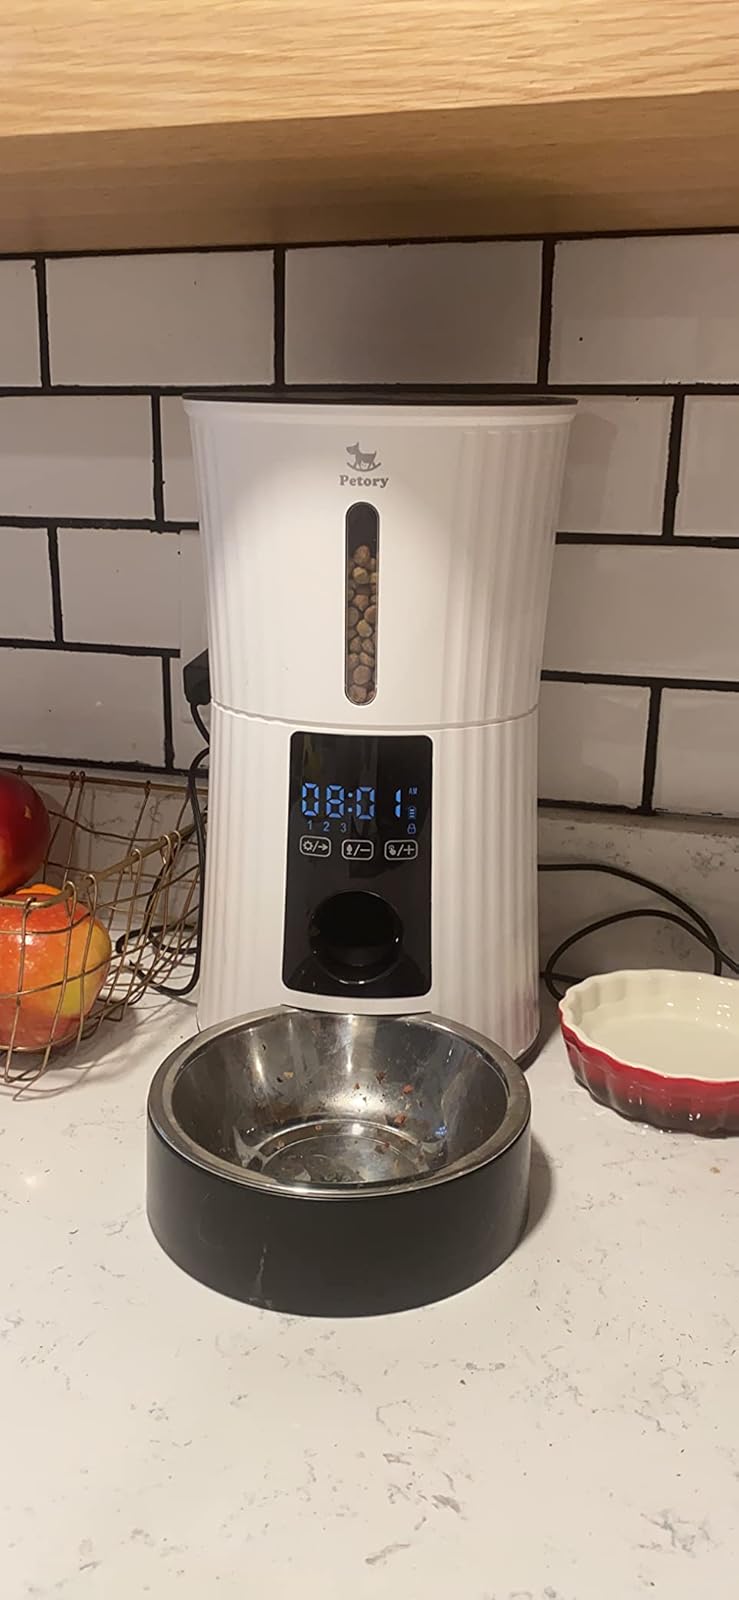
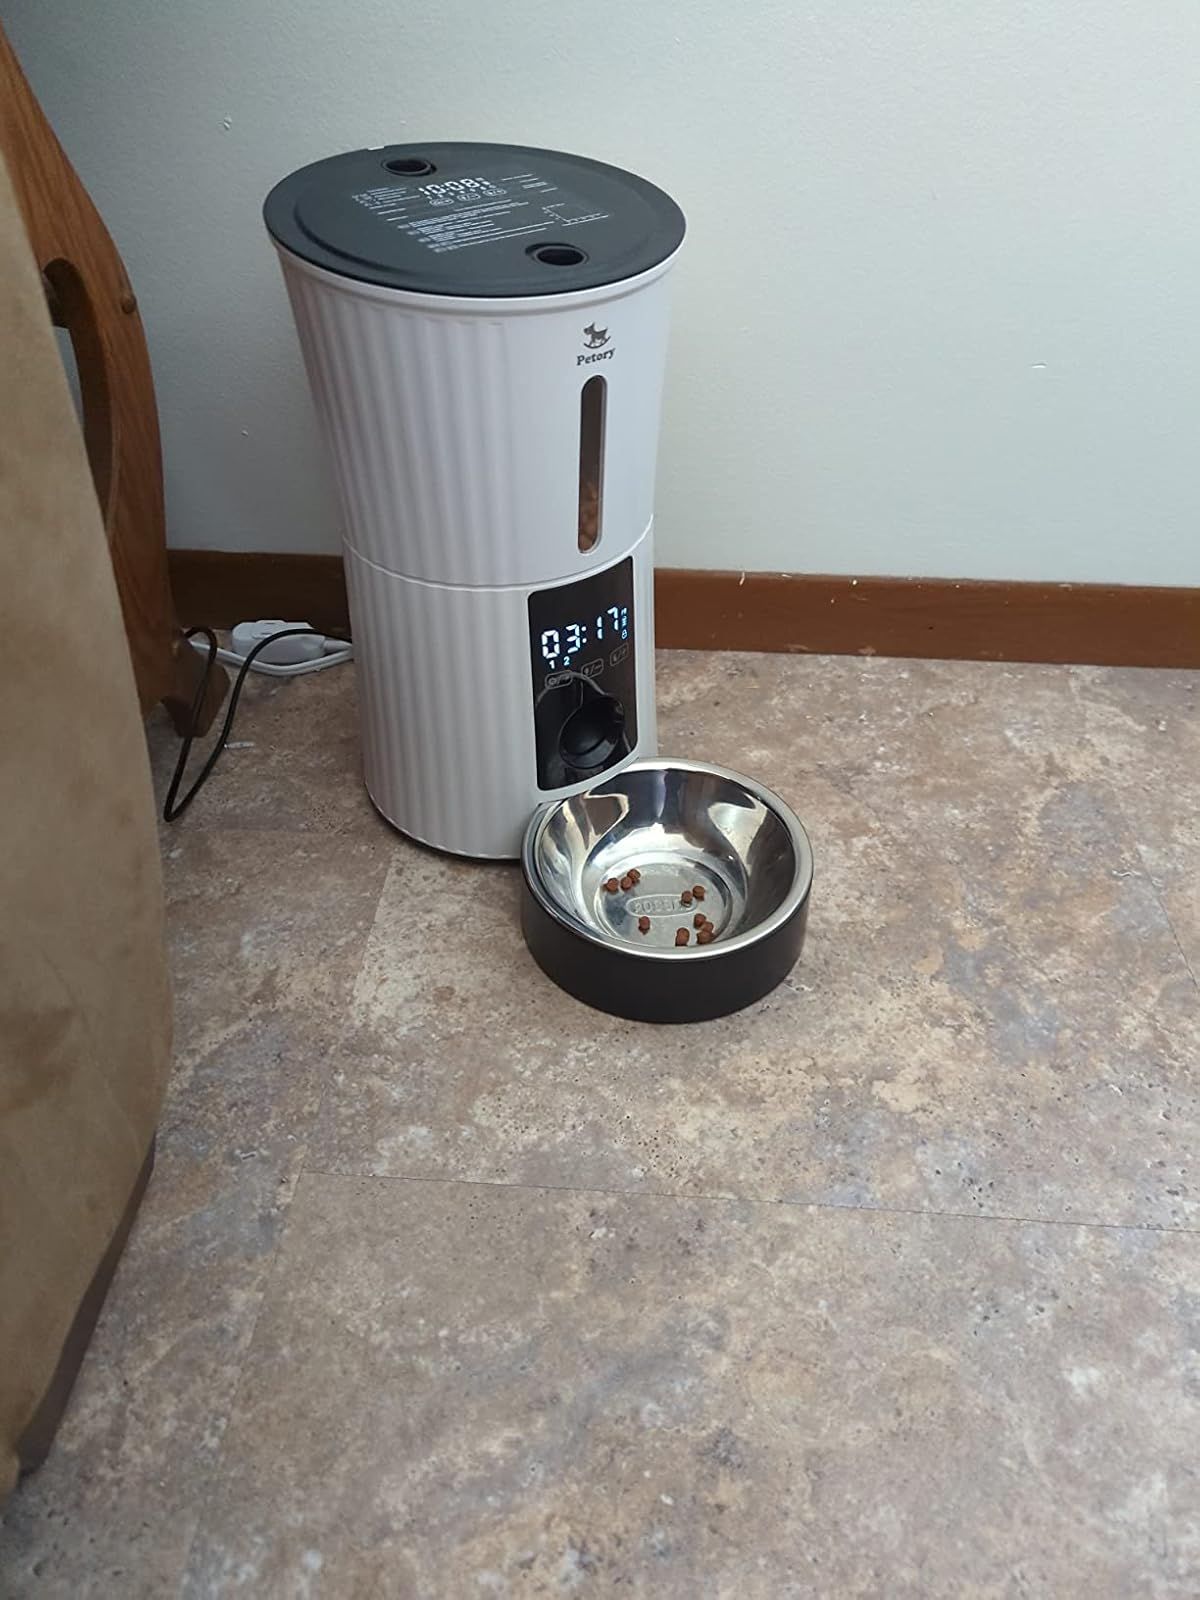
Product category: items_feeder
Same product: yes